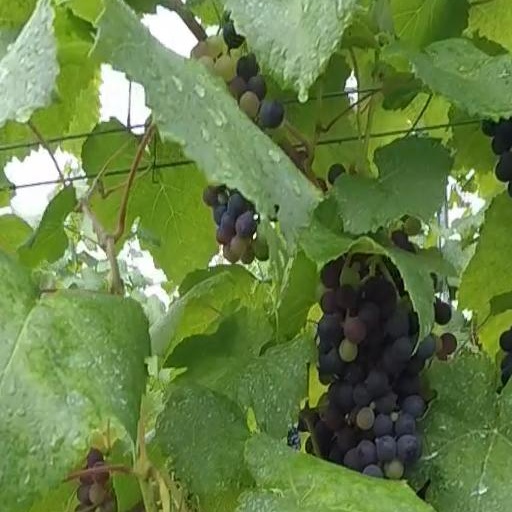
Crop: grape